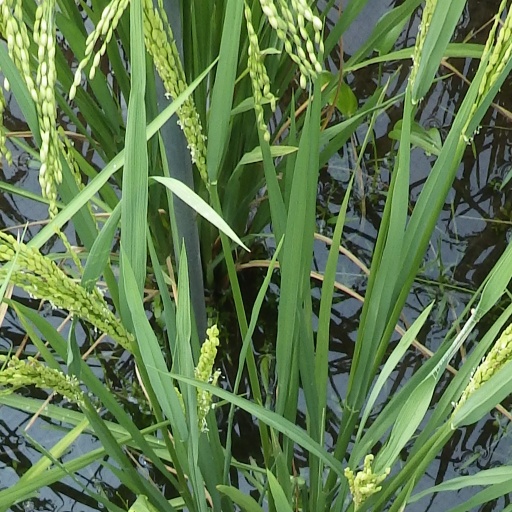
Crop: rice